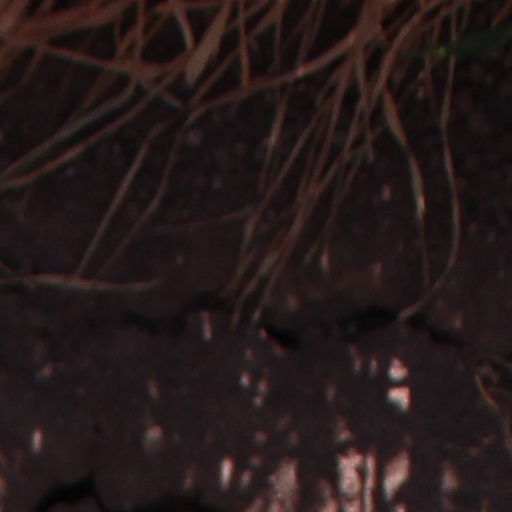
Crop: wheat